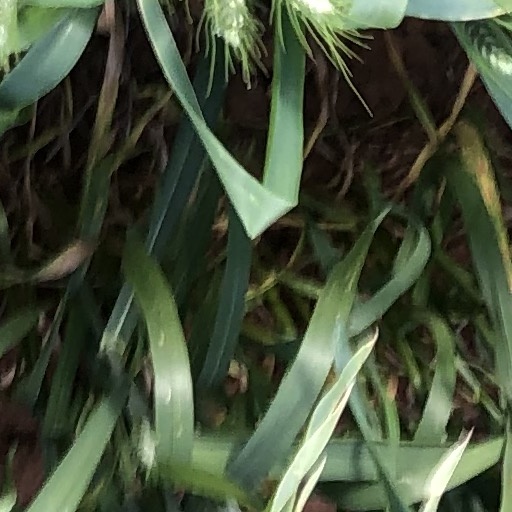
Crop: wheat